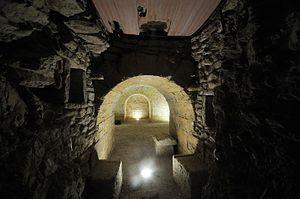
L'Hypogée San Manno est une tombe étrusque à hypogée datant probablement du IIIᵉ siècle av. J.-C. Elle est située près de la ville de Pérouse en Ombrie.